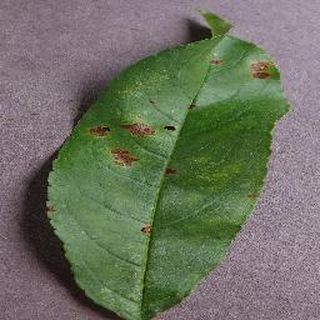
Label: peach_bacterial_spot